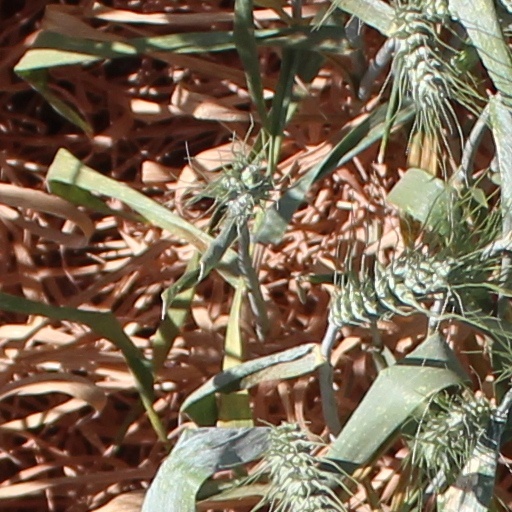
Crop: wheat